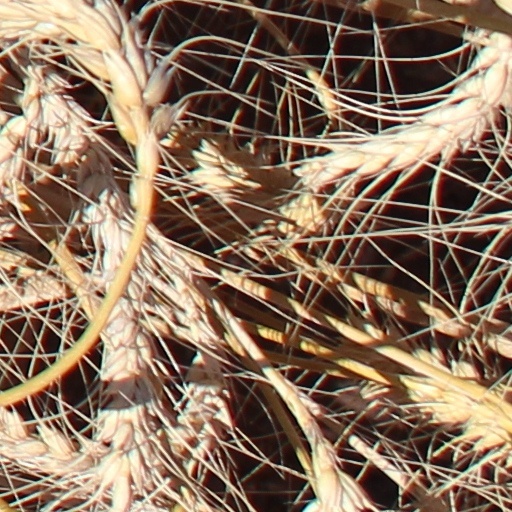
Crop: wheat